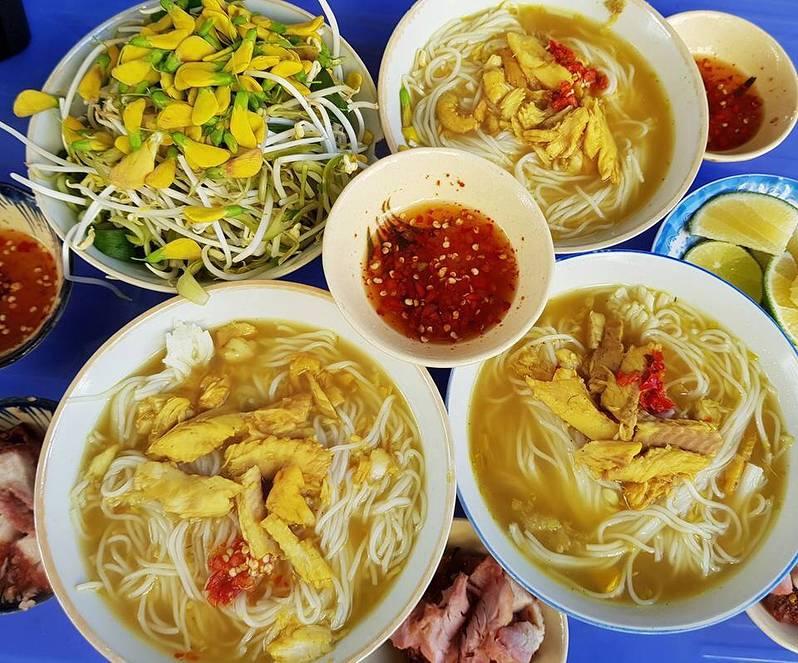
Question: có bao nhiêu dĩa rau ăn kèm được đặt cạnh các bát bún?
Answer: có một dĩa rau ăn kèm được đặt cạnh các bát bún